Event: Nepal Earthquake
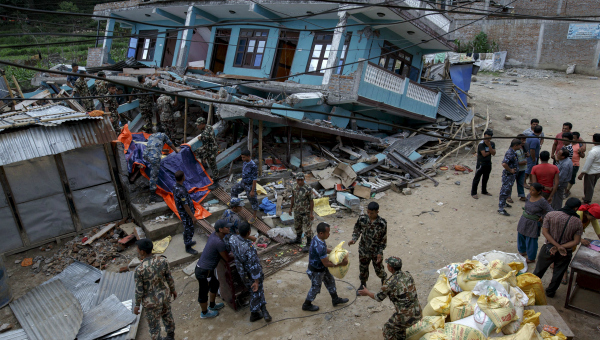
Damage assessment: damage